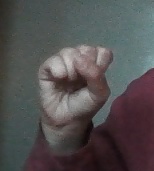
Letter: saad